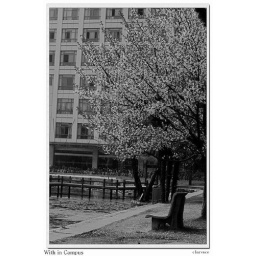
a chair by the lake,under the tree